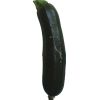
Label: dark_zucchini